Magnolia Lane Plantation

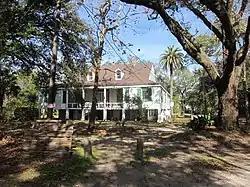

The Magnolia Lane Plantation, also known as the Fortier Plantation, is a historic plantation located on the Mississippi River in Jefferson Parish, Louisiana along LA 541.